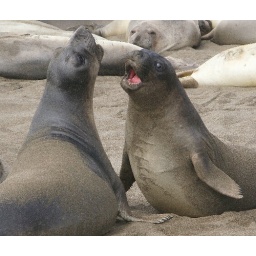
Two young male elephant seals play fighting with the one on the right almost flying in